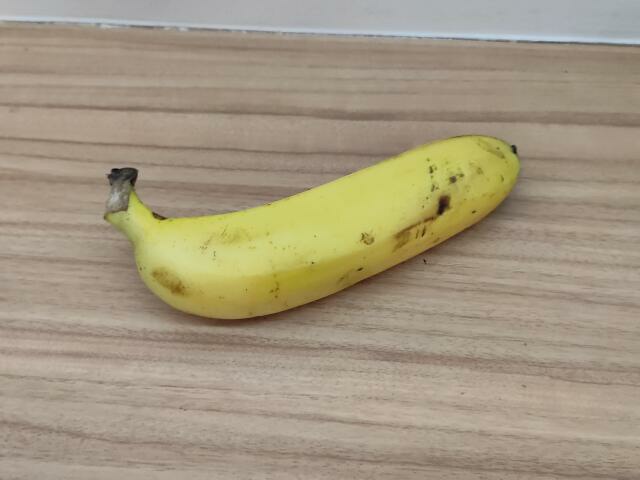
Label: Ripe_Banana